New York State Route 242

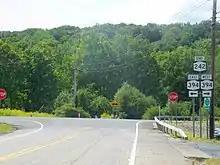
NY 242 at the junction with NY 394 in Coldspring

NY 242 begins at an intersection with NY 394 just north of Stillson Pond in Coldspring. NY 242 proceeds northeast through Coldspring on a two-lane rural road that crosses from Coldspring to the town of Napoli. The route winds northeast, intersecting with Jamestown Road, where it turns eastward. At Manley Hill Road, NY 242 bends northeast into a junction with County Route 10 (Allegany Road). The surroundings along NY 242 do not change much as it continues northeast, and after several miles and one large hill, residences become more sporadic. Just south of the intersection of Kyler Hill Road, the route leaves Napoli and crosses into the town of Little Valley.